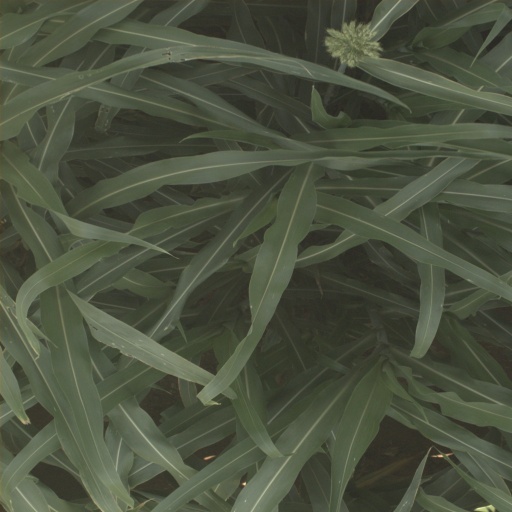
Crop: sorghum